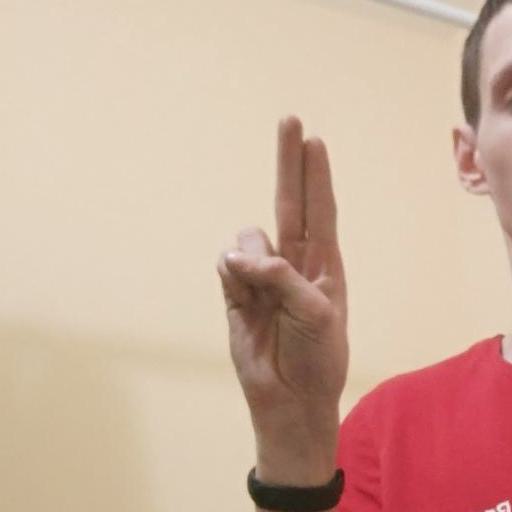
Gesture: two_up